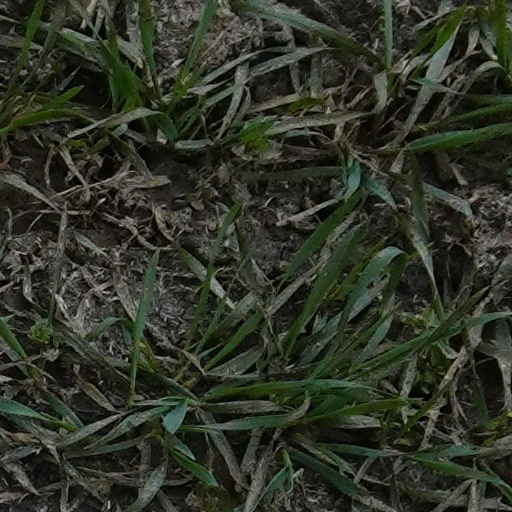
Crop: wheat